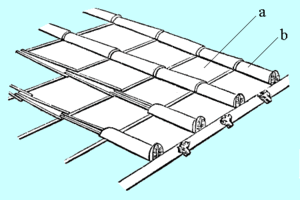
La tegula était dans l'Antiquité une tuile plate qui servait à couvrir les toits, faite ordinairement d'argile cuite au four mais aussi, dans certains bâtiments somptueux, de marbre ou de bronze et quelquefois dorée.
Un imbrex est, dans l'Antiquité romaine, une tuile creuse semi-cylindrique placée au-dessus des rebords verticaux des tegulae.